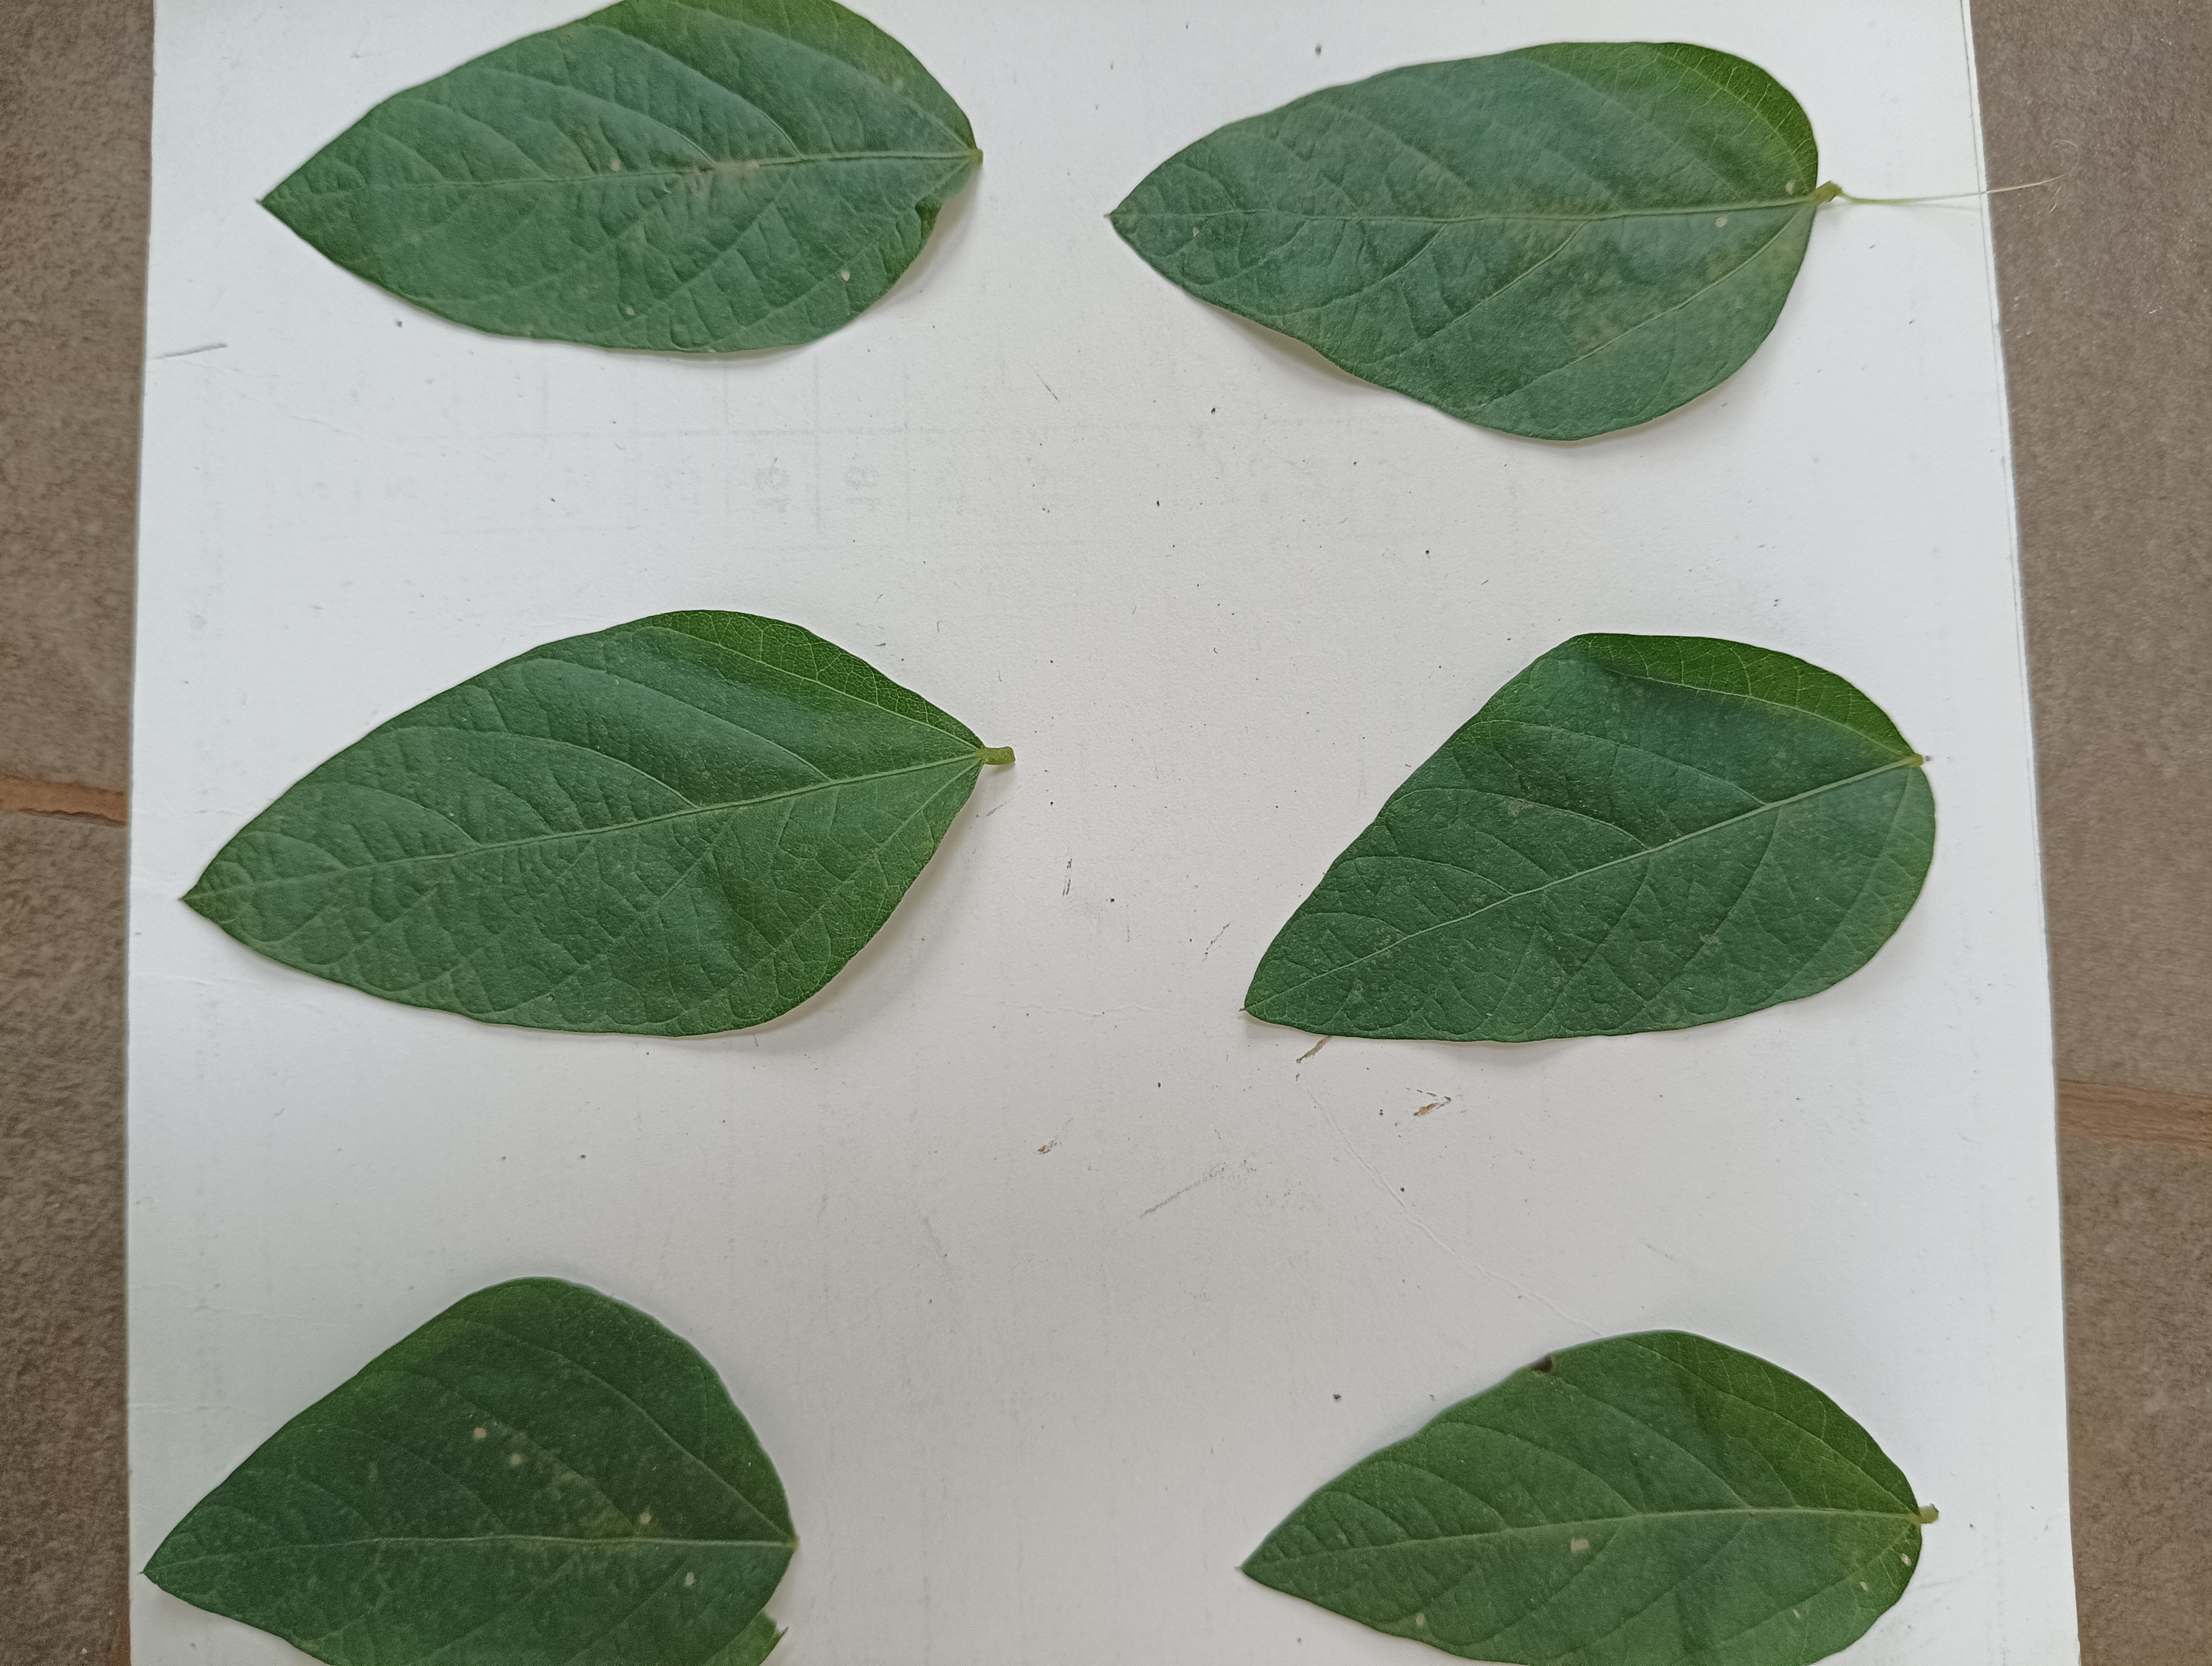
Label: Healthy